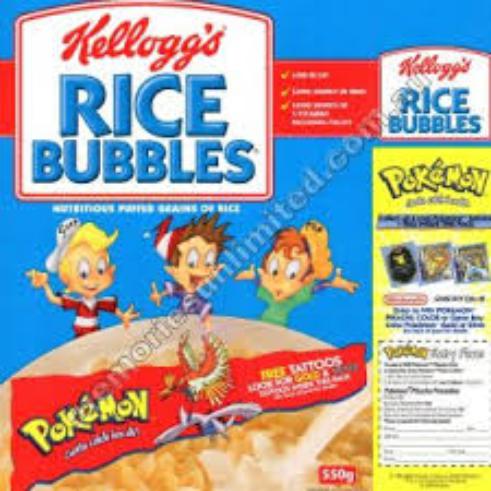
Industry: Food